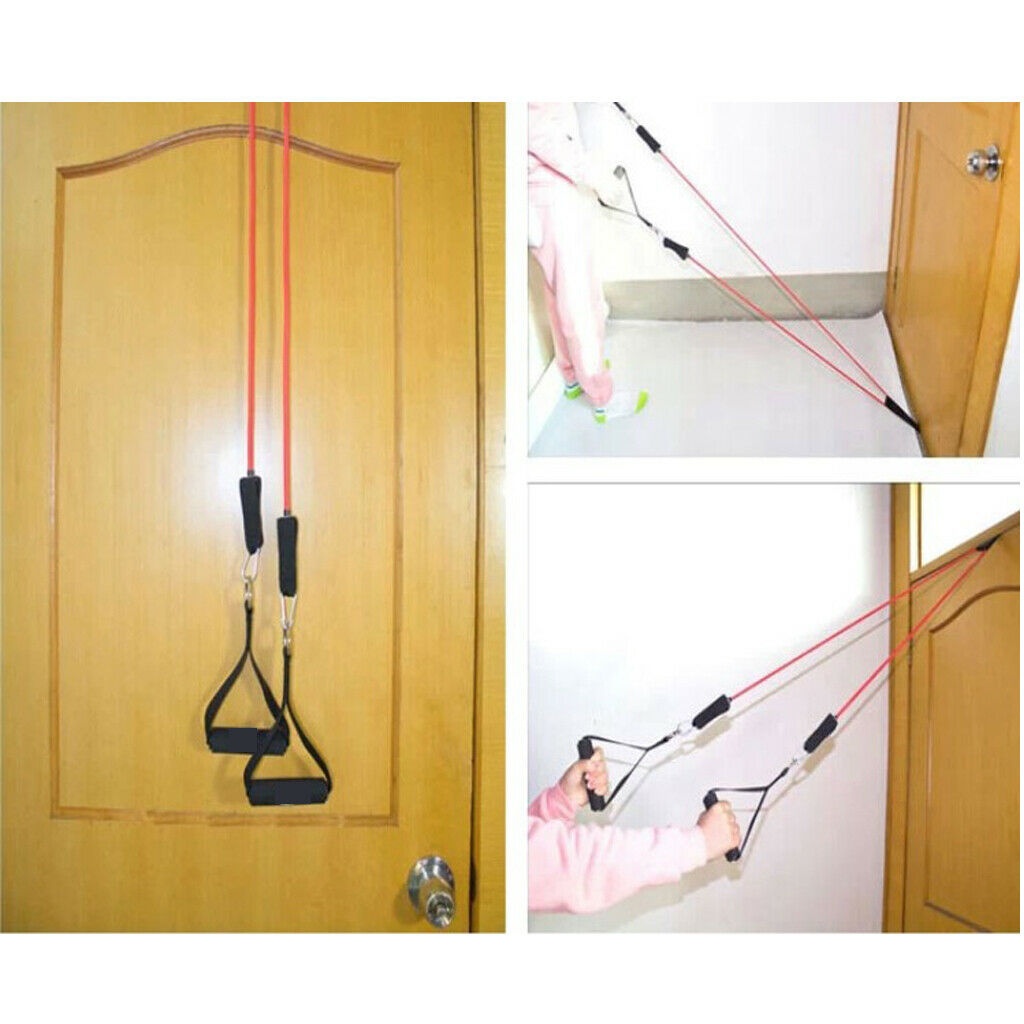
Single Stirrup Handle Foam Grip With D Ring Cable Attachment Fitness Equipment
Brand: O2INEW
ITEM NAME:Single Stirrup Handle Foam Grip With D Ring Cable Attachment Fitness Equipment Description: This Premium Strong Durable Fitness Equipment Handle made of high strength ABS tube grip, reinforced nylon straps webbings and steel D ring Grooved anti-slip handle provides a stronger and more comfortable grip; 13cm extra width fits most hands perfectly Heavy duty nylon straps webbing strong enough hold up to 300kg/ 661lbs High Strength D-ring for Easy Attachment Wide Applications: Fits for most punishing resistance bands and even cable machine workouts, LAT pulldowns on exercise machine, pullups, chest expansion and other strength training Specification: Handle Width: 13cm/5.1 inch Strap Width: 2.5cm/0.98 inch D Ring Diameter: 5mm Package Includes: 1 Piece Handle Grip.Grooved anti-slip handle provides a stronger and more comfortable grip; 13cm extra width fits most hands perfectly. 1 Piece Handle Grip.
Category: Sporting Goods > Fitness & General Exercise Equipment > Suspension Trainers > Suspension Handles & Straps > Suspension Handles